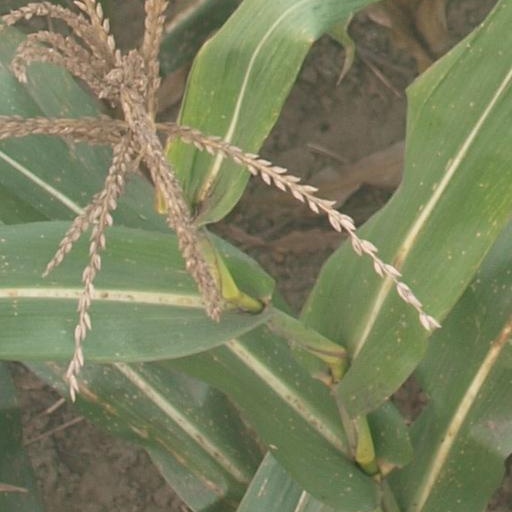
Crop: maize; corn